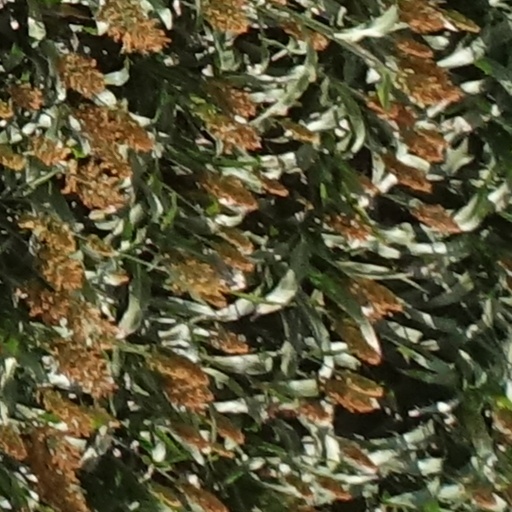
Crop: sorghum